Authenticity in art

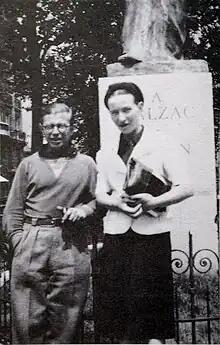
The philosophers of authenticity: Jean-Paul Sartre and Simone de Beauvoir at the memorial to Honoré de Balzac.

Authenticity in art is manifested in the different ways that a work of art, or an artistic performance, can be considered authentic. The initial distinction is between "nominal authenticity" and "expressive authenticity". In the first sense, nominal authenticity is the correct identification of the author of a work of art; of how closely an actor or an actress interprets a role in a stageplay as written by the playwright; of how well a musician's performance of an artistic composition corresponds to the composer's intention; and how closely an "objet d’art" conforms to the artistic traditions of its genre. In the second sense, expressive authenticity is how much the work of art possesses inherent authority of and about its subject, and how much of the artist's intent is in the work of art.